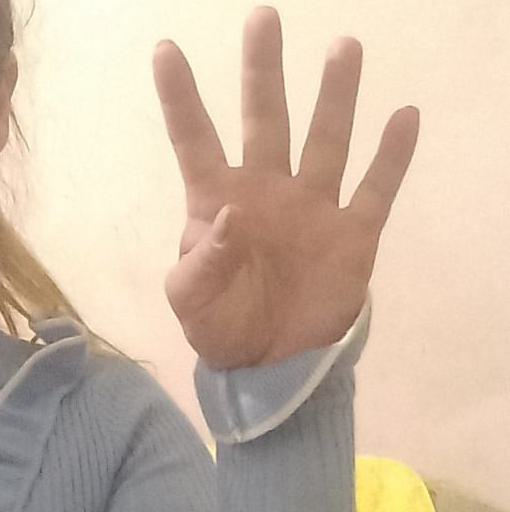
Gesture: four